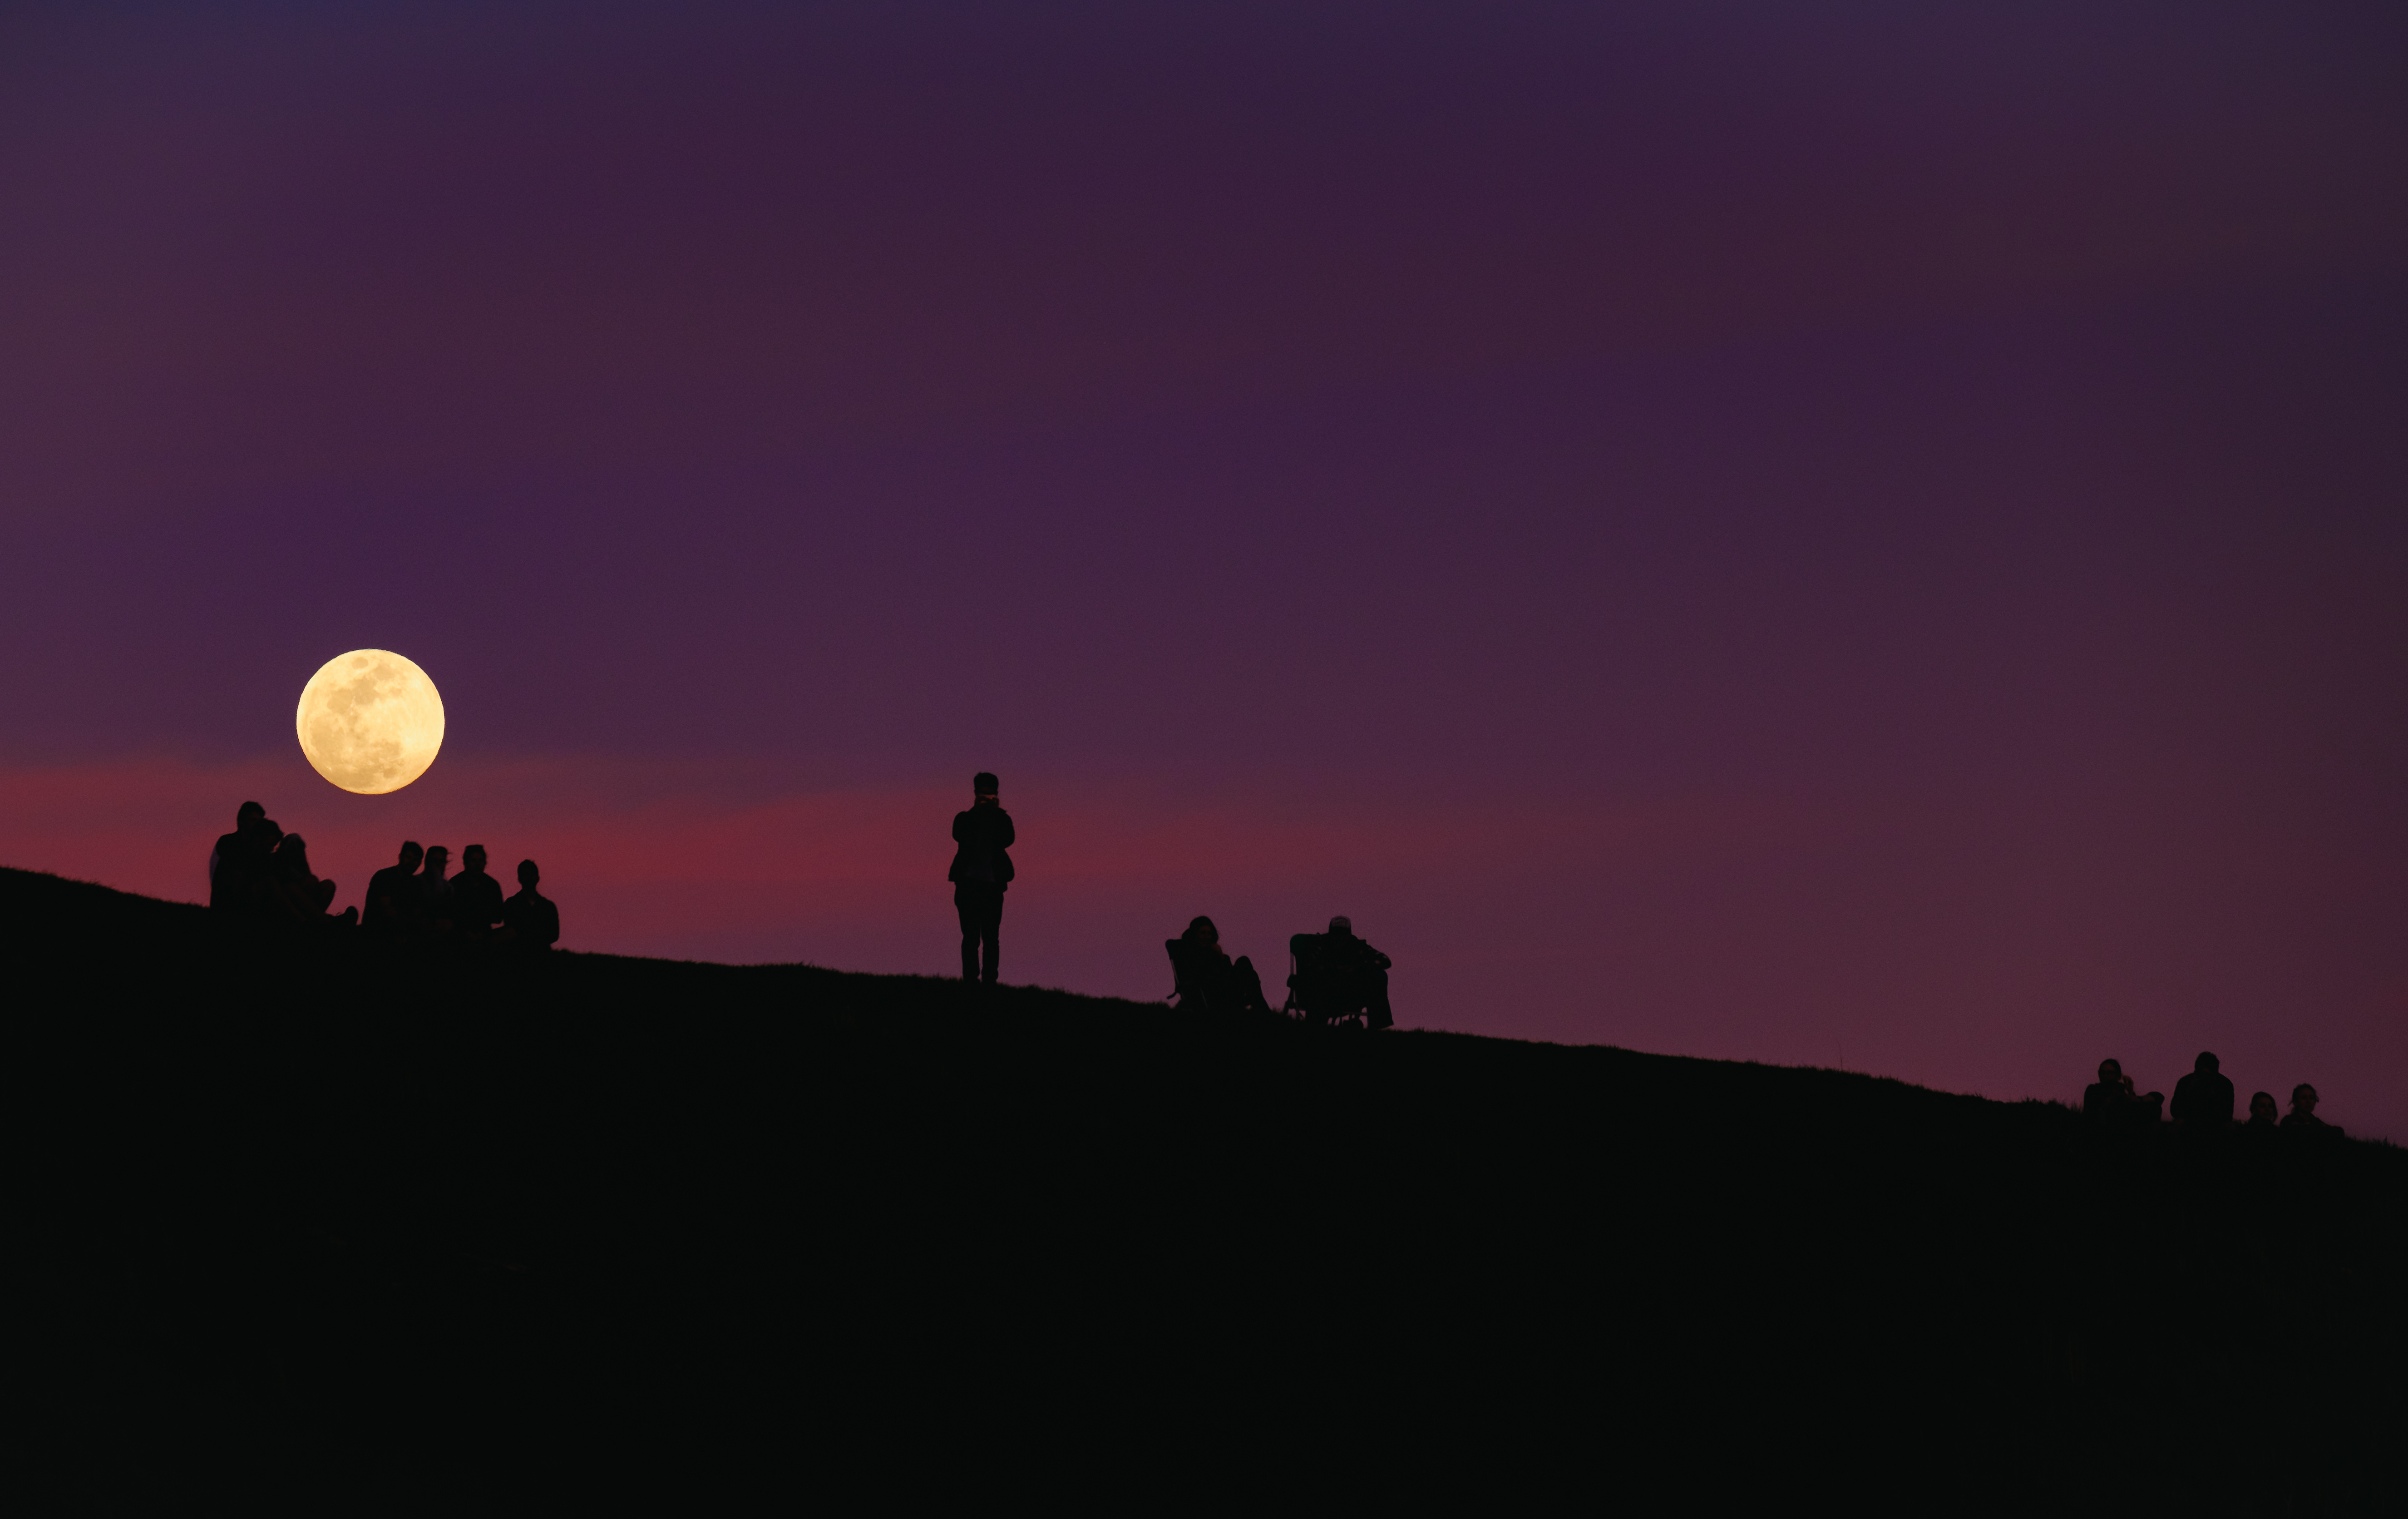
horizon, silhouette, cloud, people, sky, sunrise, sunset, night, morning, purple, dawn, atmosphere, dusk, evening, darkness, moon, afterglow, atmosphere of earth